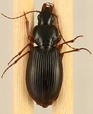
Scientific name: Synuchus impunctatus
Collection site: Bartlett Experimental Forest NEON (BART), plot BART_081